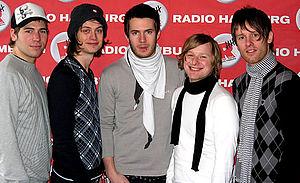
Revolverheld est un groupe de rock alternatif allemand, originaire de Hambourg. Il est formé à l'été 2002 sous le nom Manga. À l'automne de l'année suivante, le nom du groupe devient Tsunamikiller, mais à cause de la catastrophe en Asie fin 2004, les membres reprennent le nom de Revolverheld. Leur chanson Generation Rock figure dans le jeu vidéo Guitar Hero 3: Legends of Rock.